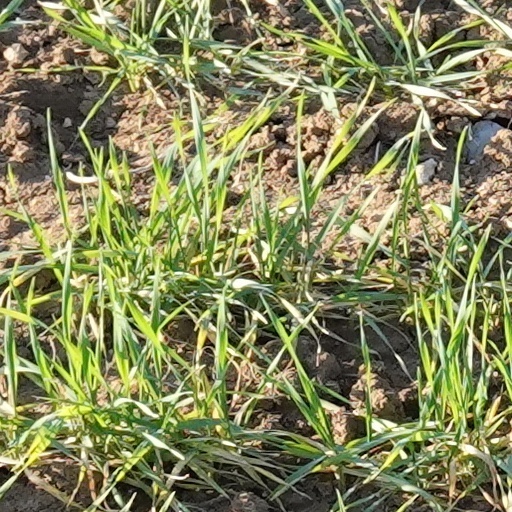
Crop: wheat